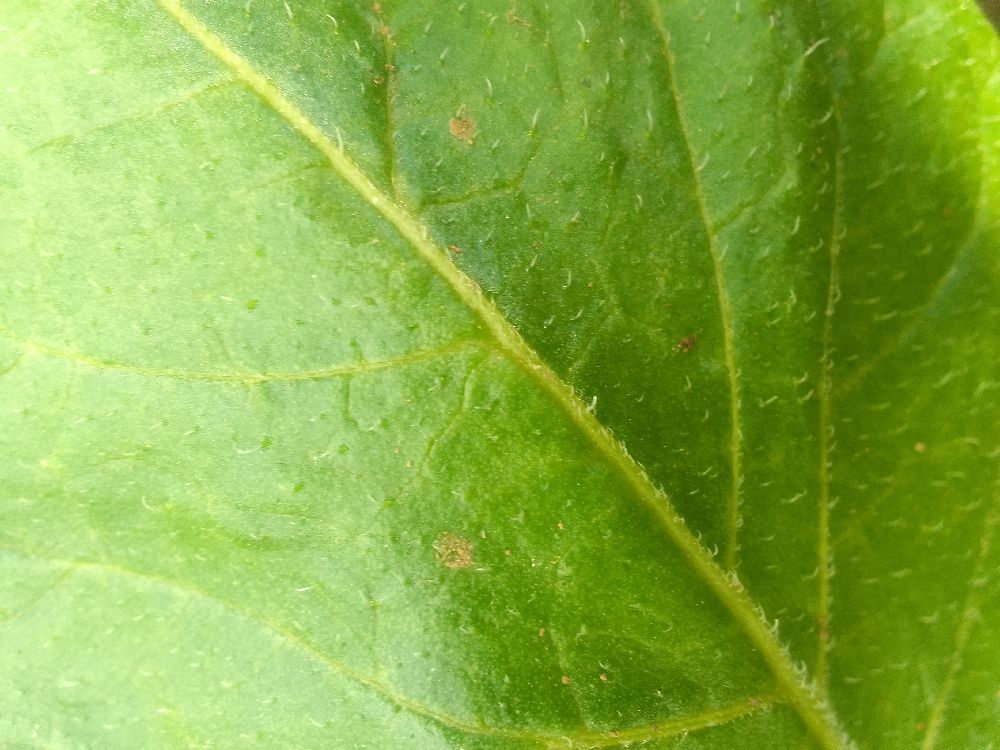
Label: Healthy